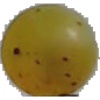
Label: Grape White 3